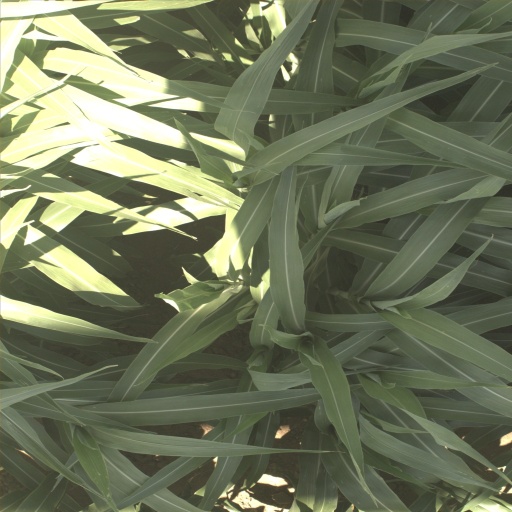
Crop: sorghum